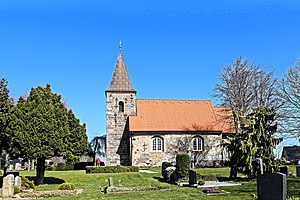
Rylskov
Rylskov Kirke
Rylskov eller Rüllschau er en landsby beliggende øst for Flensborg i det nordlige Angel i Sydslesvig. Administrativt hører Rylskov under Masbøl Kommune i Slesvig-Flensborg kreds i den nordtyske delstat Slesvig-Holsten. Rylskov var en selvstændig kommune indtil marts 1965, hvor Rylskov og Masbøl blev sammenlagt i Masbøl-Rylskov Kommune. I den danske periode indtil 1864 var Rylskov sogneby i Rylskov Sogn.